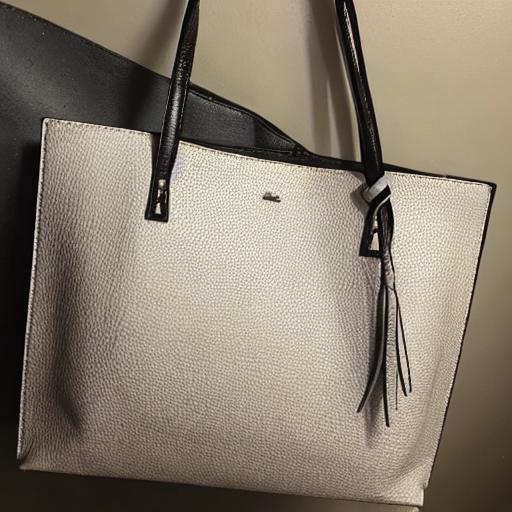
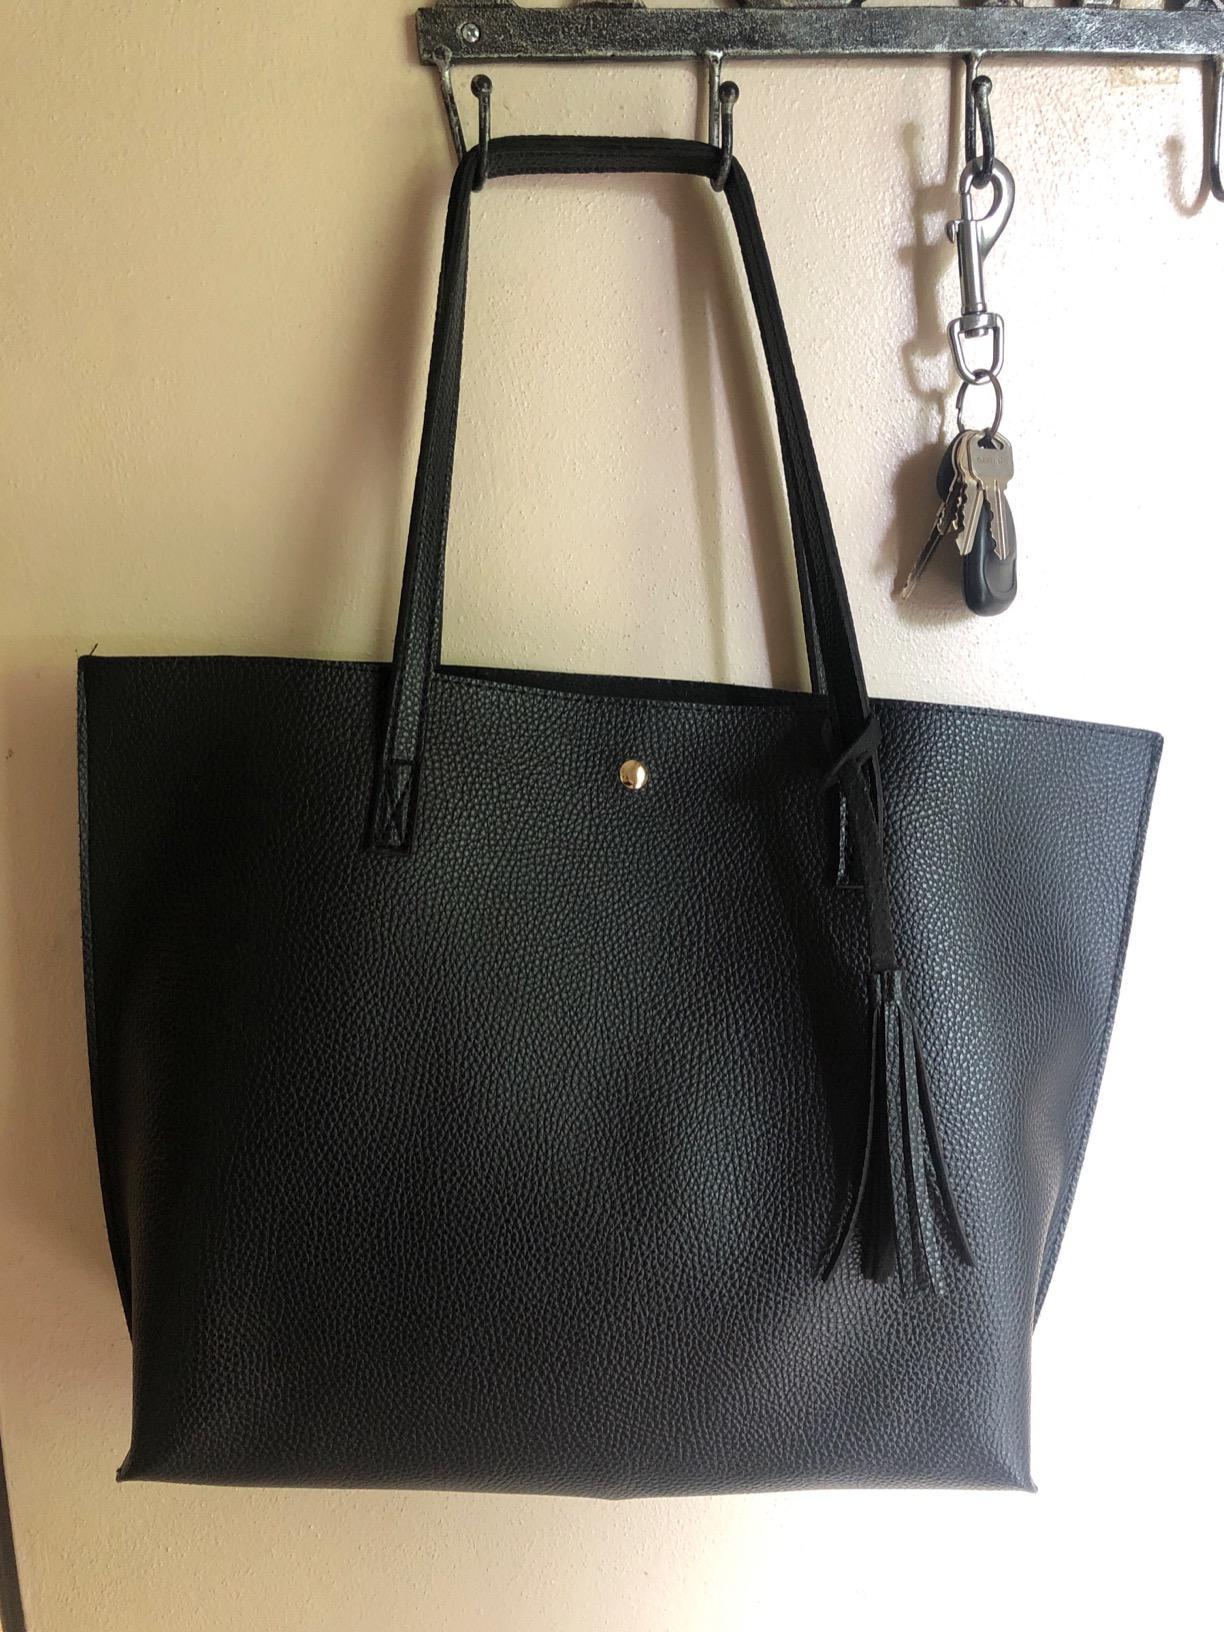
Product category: accessories_handbag
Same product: no